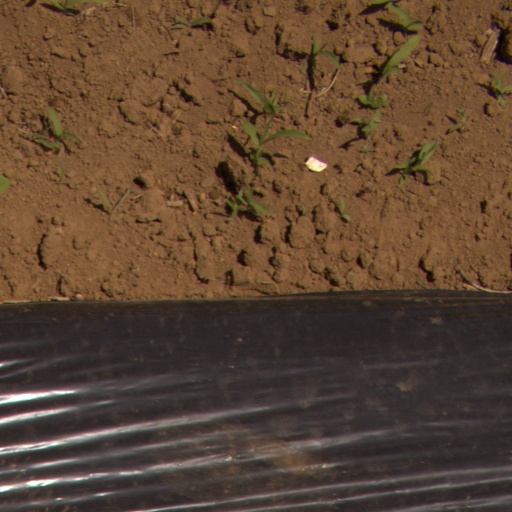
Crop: Jerusalem artichoke